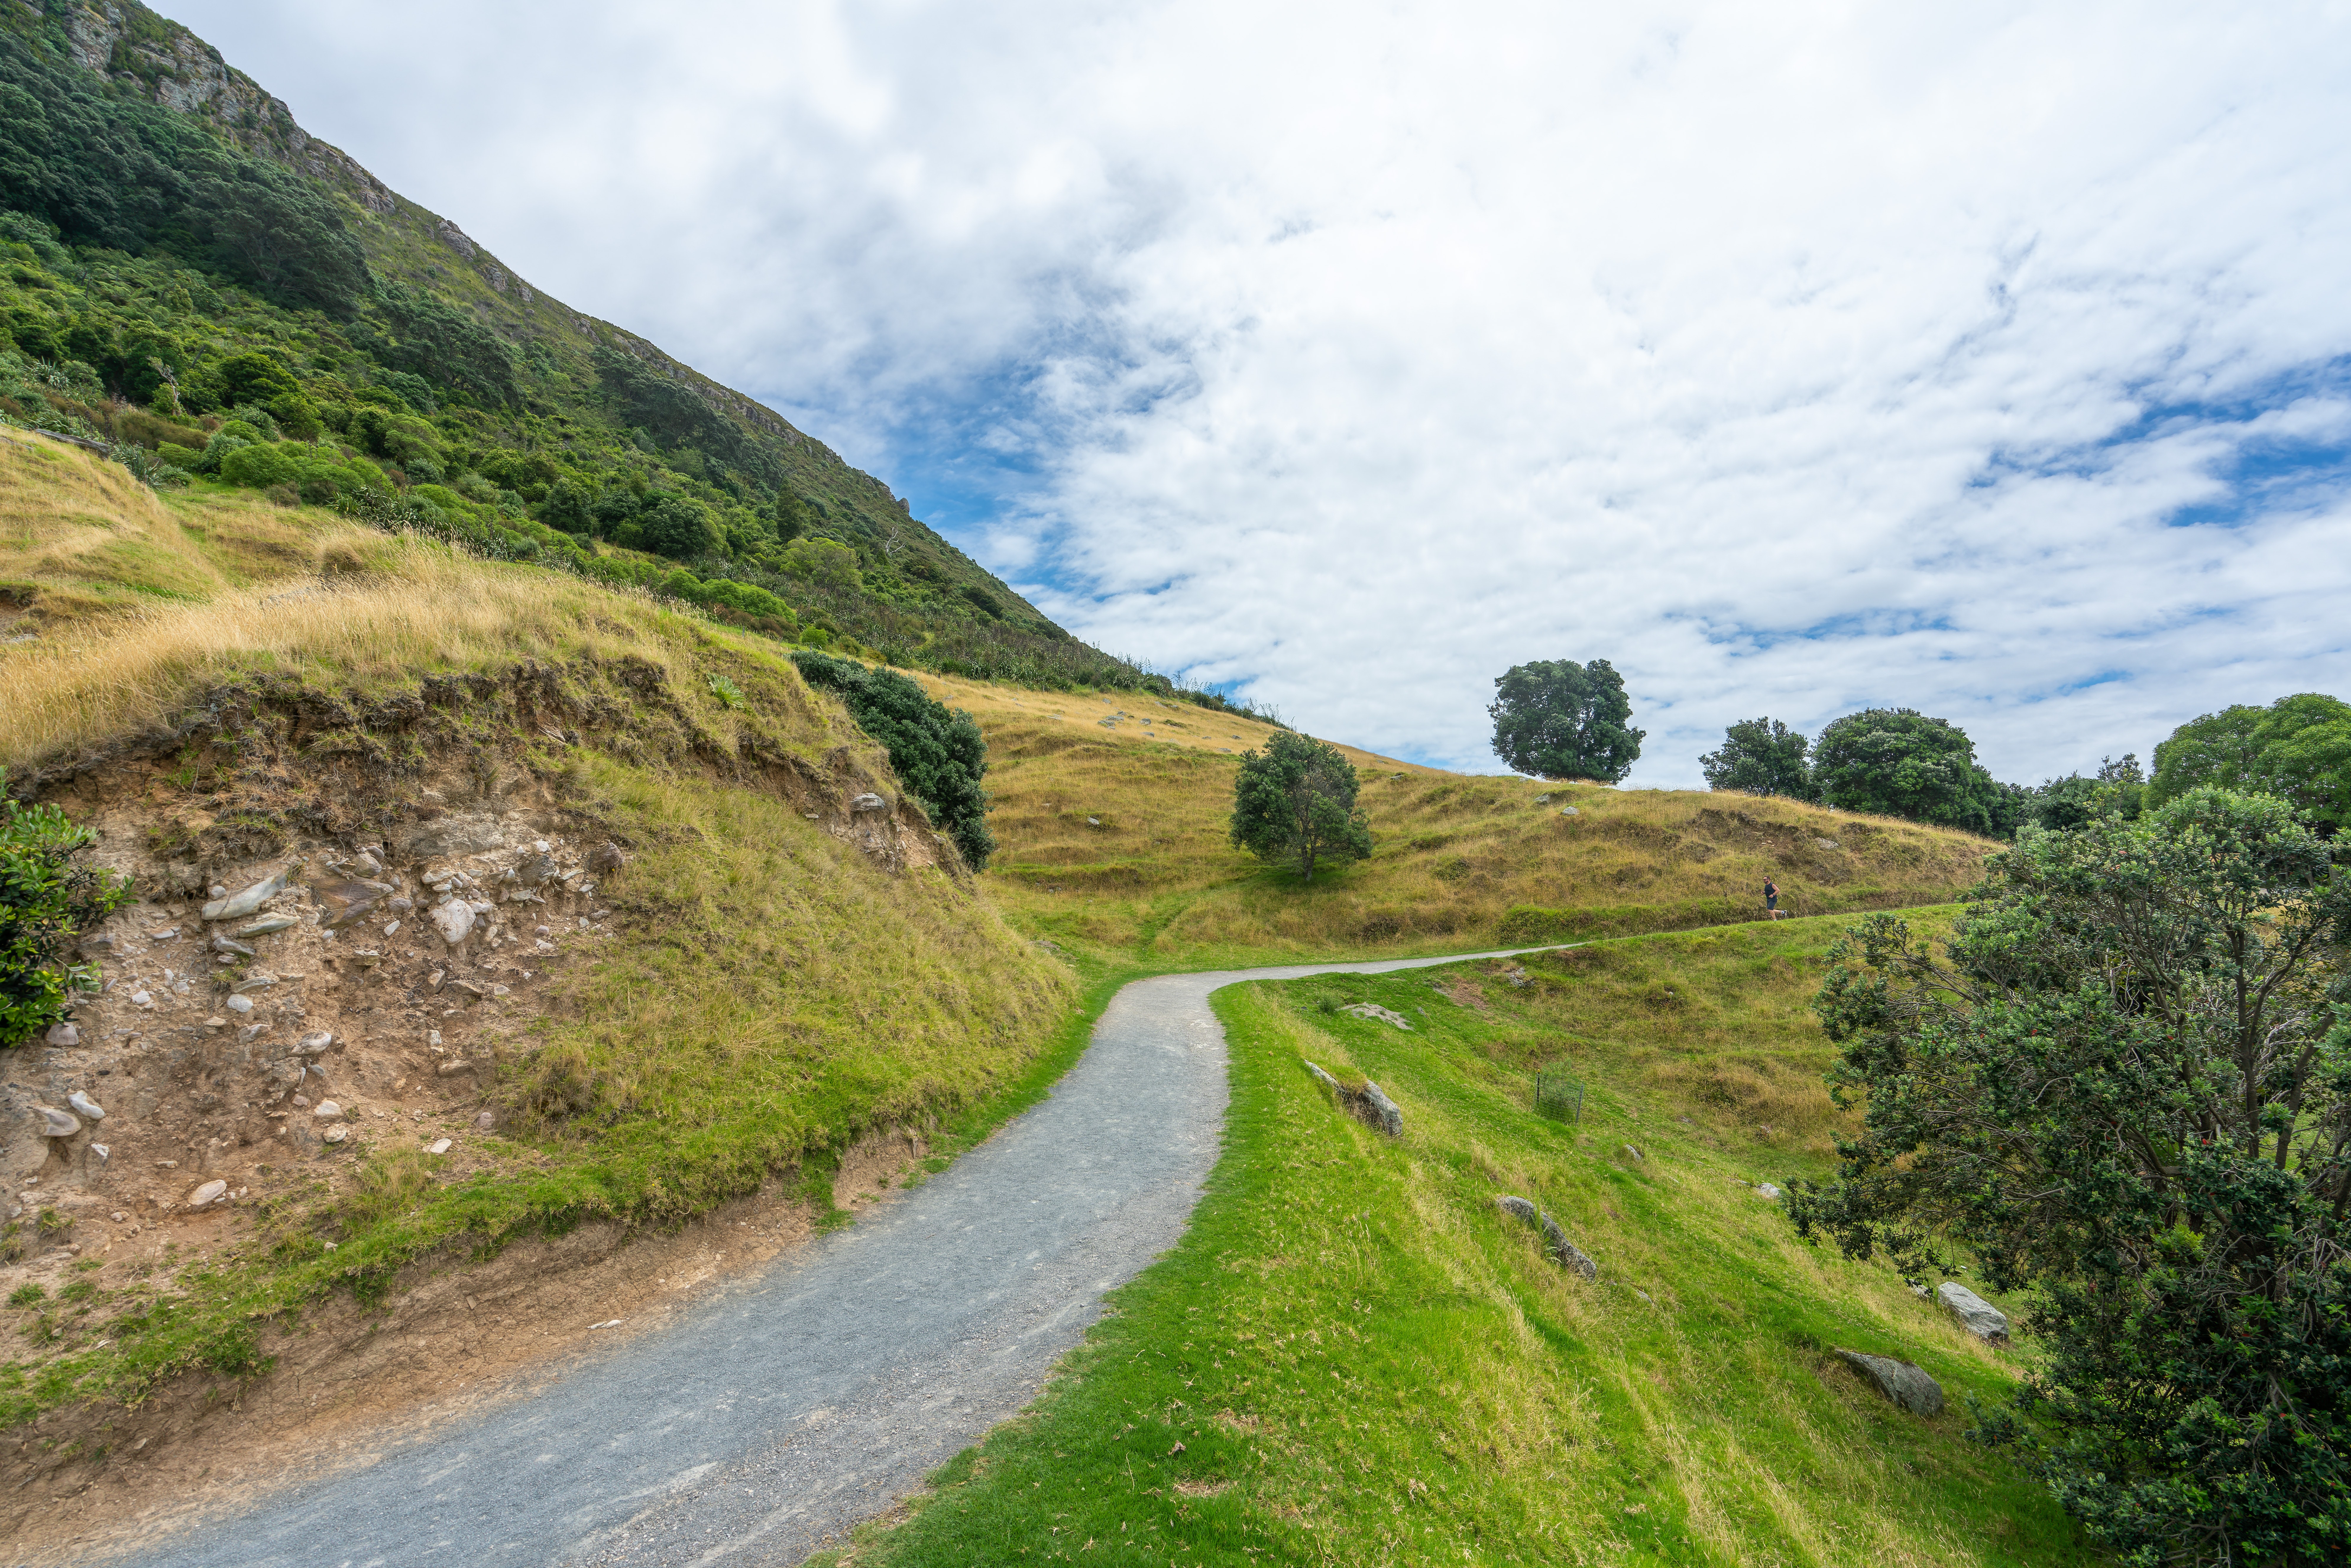
natural, cloud, sky, ecoregion, plant, natural landscape, natural environment, slope, road surface, highland, tree, mountain, grassland, thoroughfare, landscape, asphalt, grass, road, mountainous landforms, meadow, grass family, hill, cumulus, dirt road, valley, trail, pasture, plateau, nature reserve, path, mountain range, lake district, forest, prairie, horizon, lane, mountain pass, reservoir, loch, field